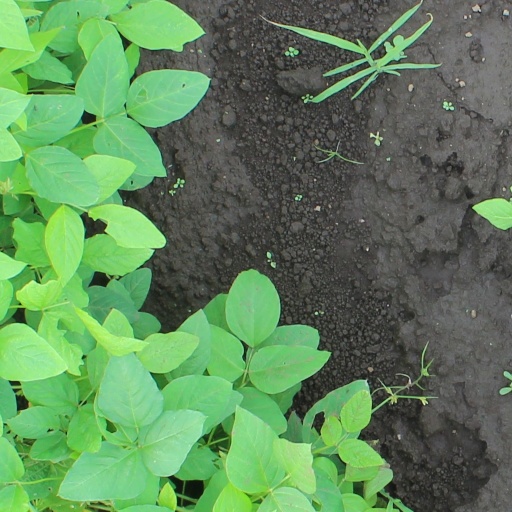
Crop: soybean